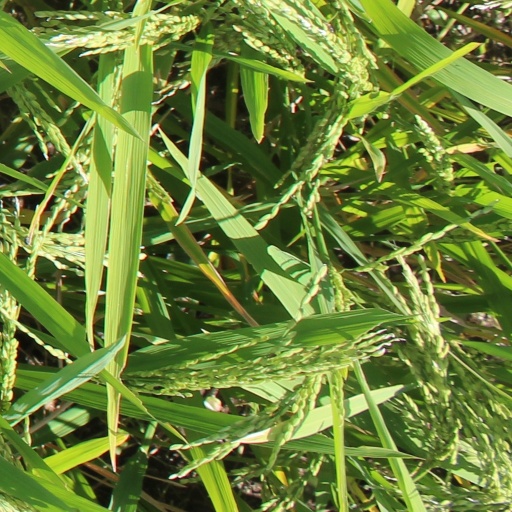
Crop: rice